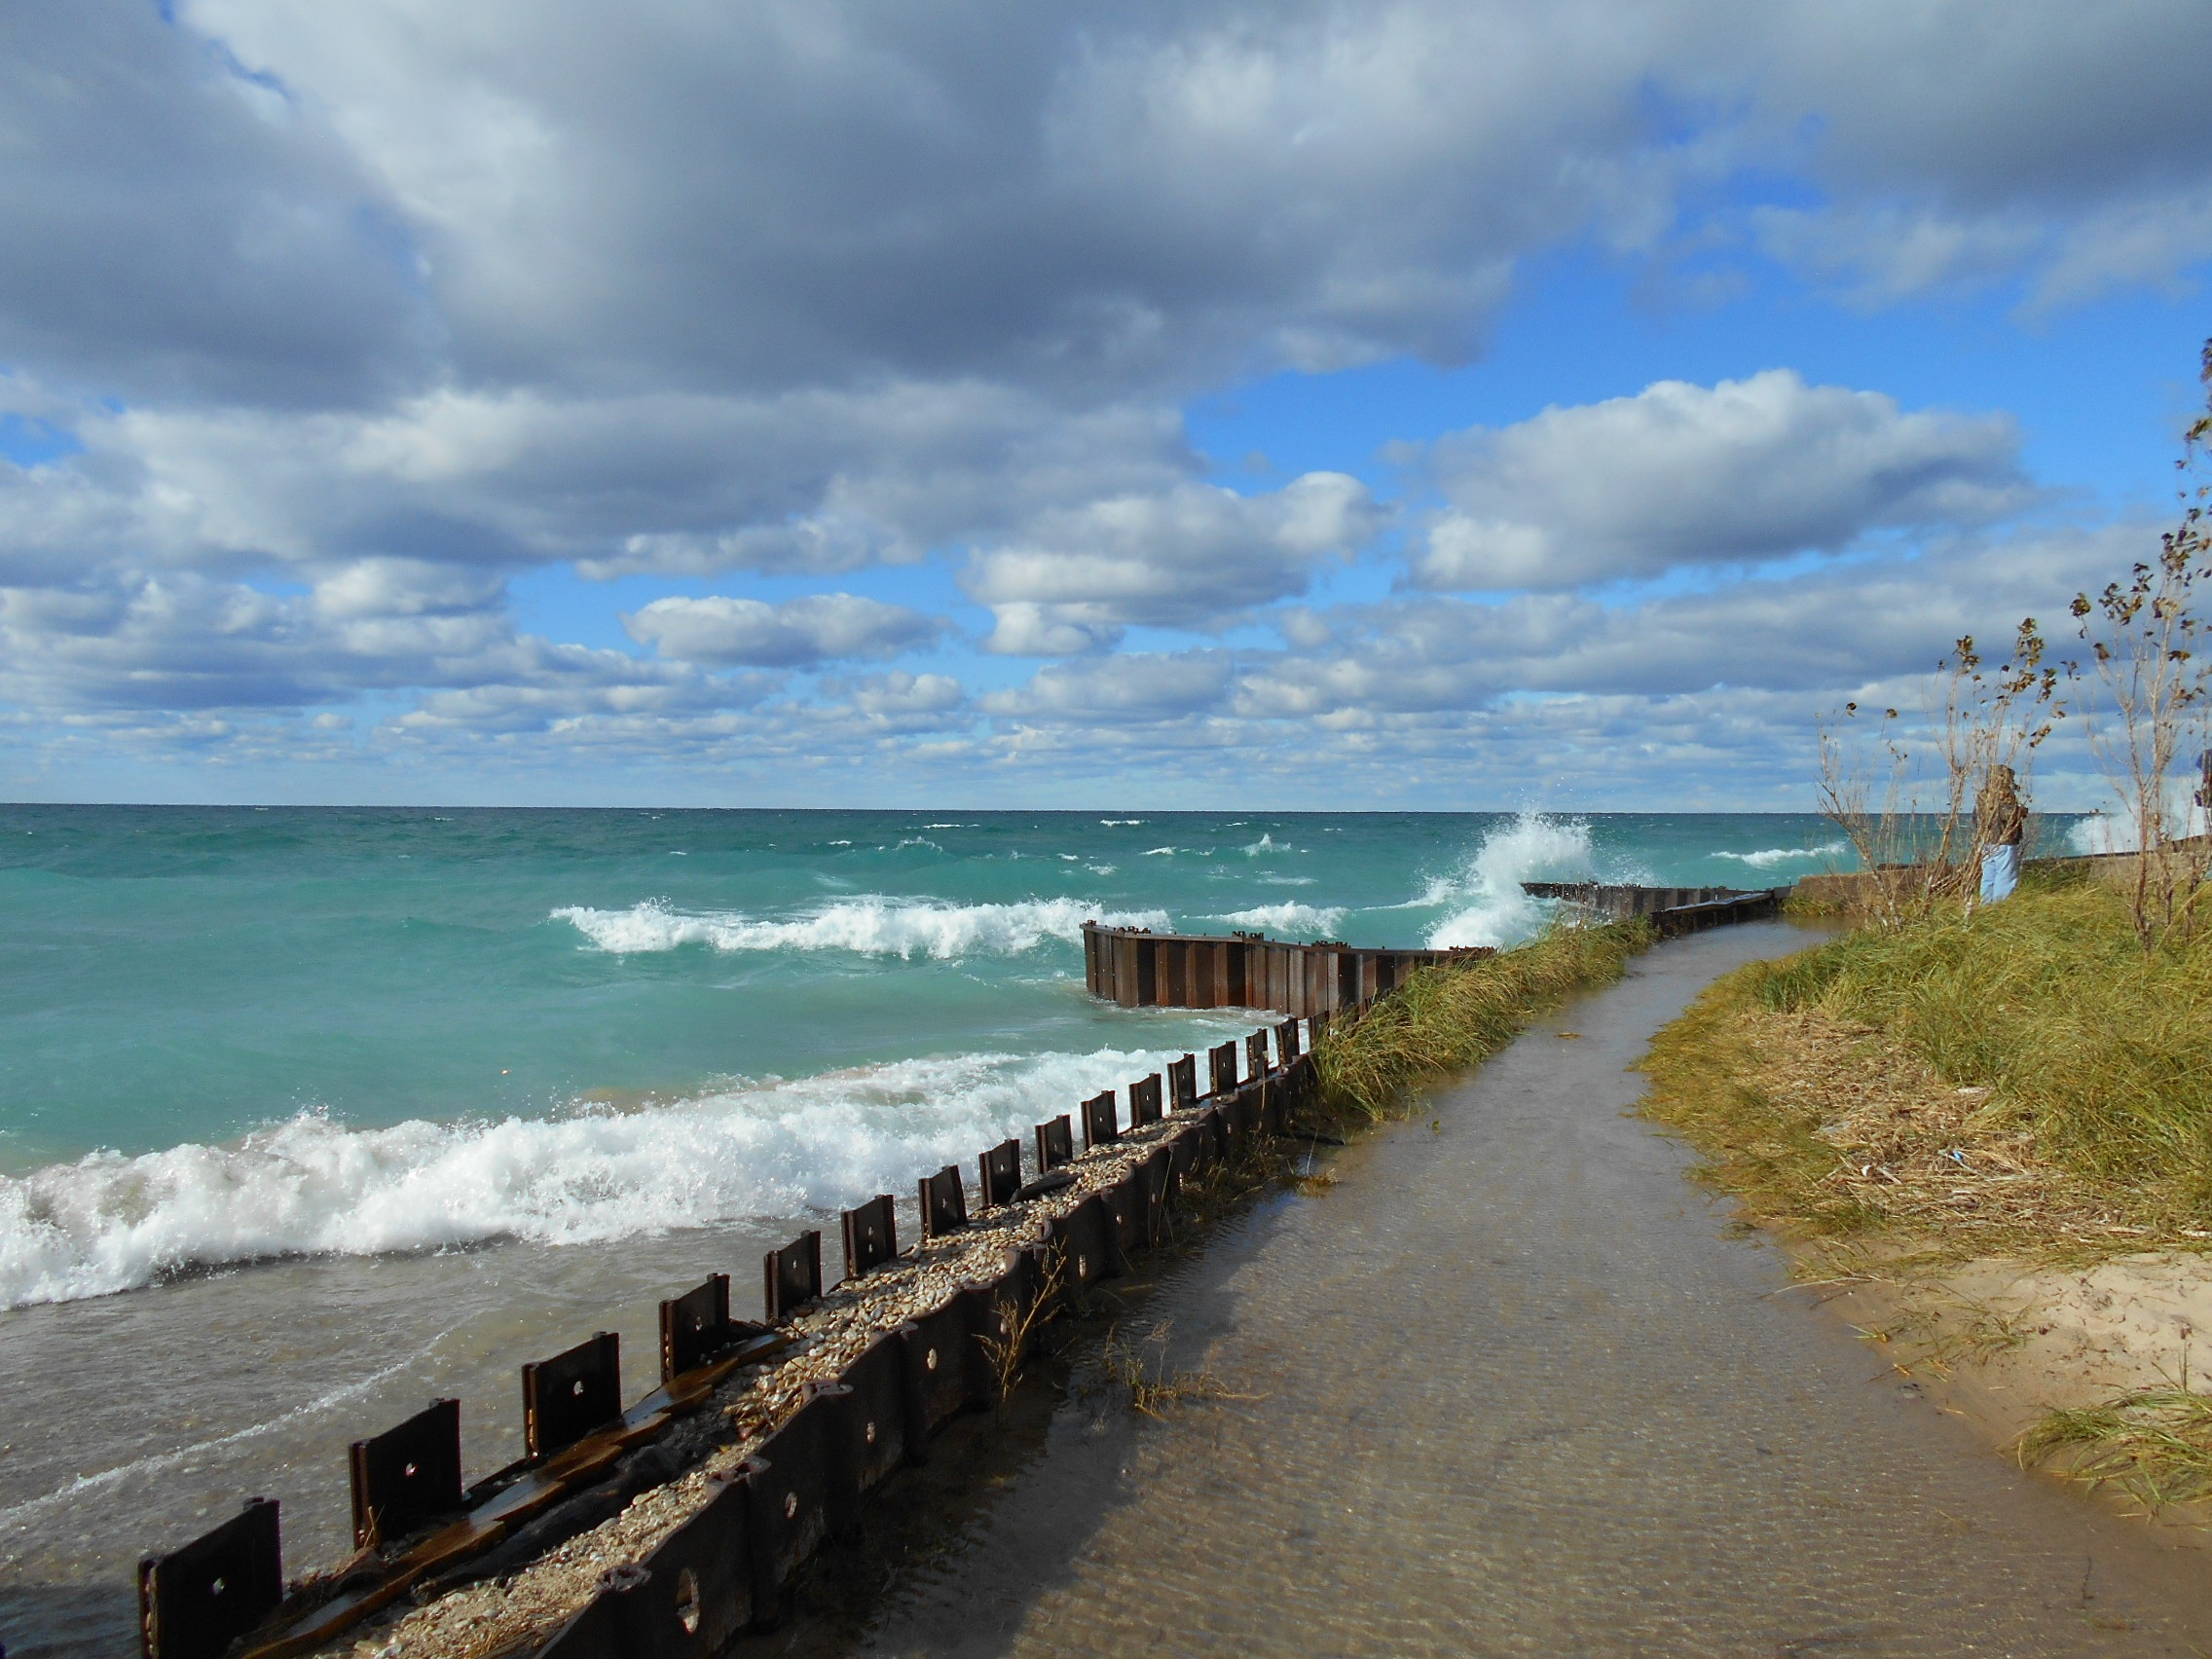
beach, sea, coast, nature, sand, ocean, horizon, cloud, boardwalk, shore, wave, lake, pier, walkway, vacation, cliff, cove, bay, terrain, body of water, michigan, breakwater, cape